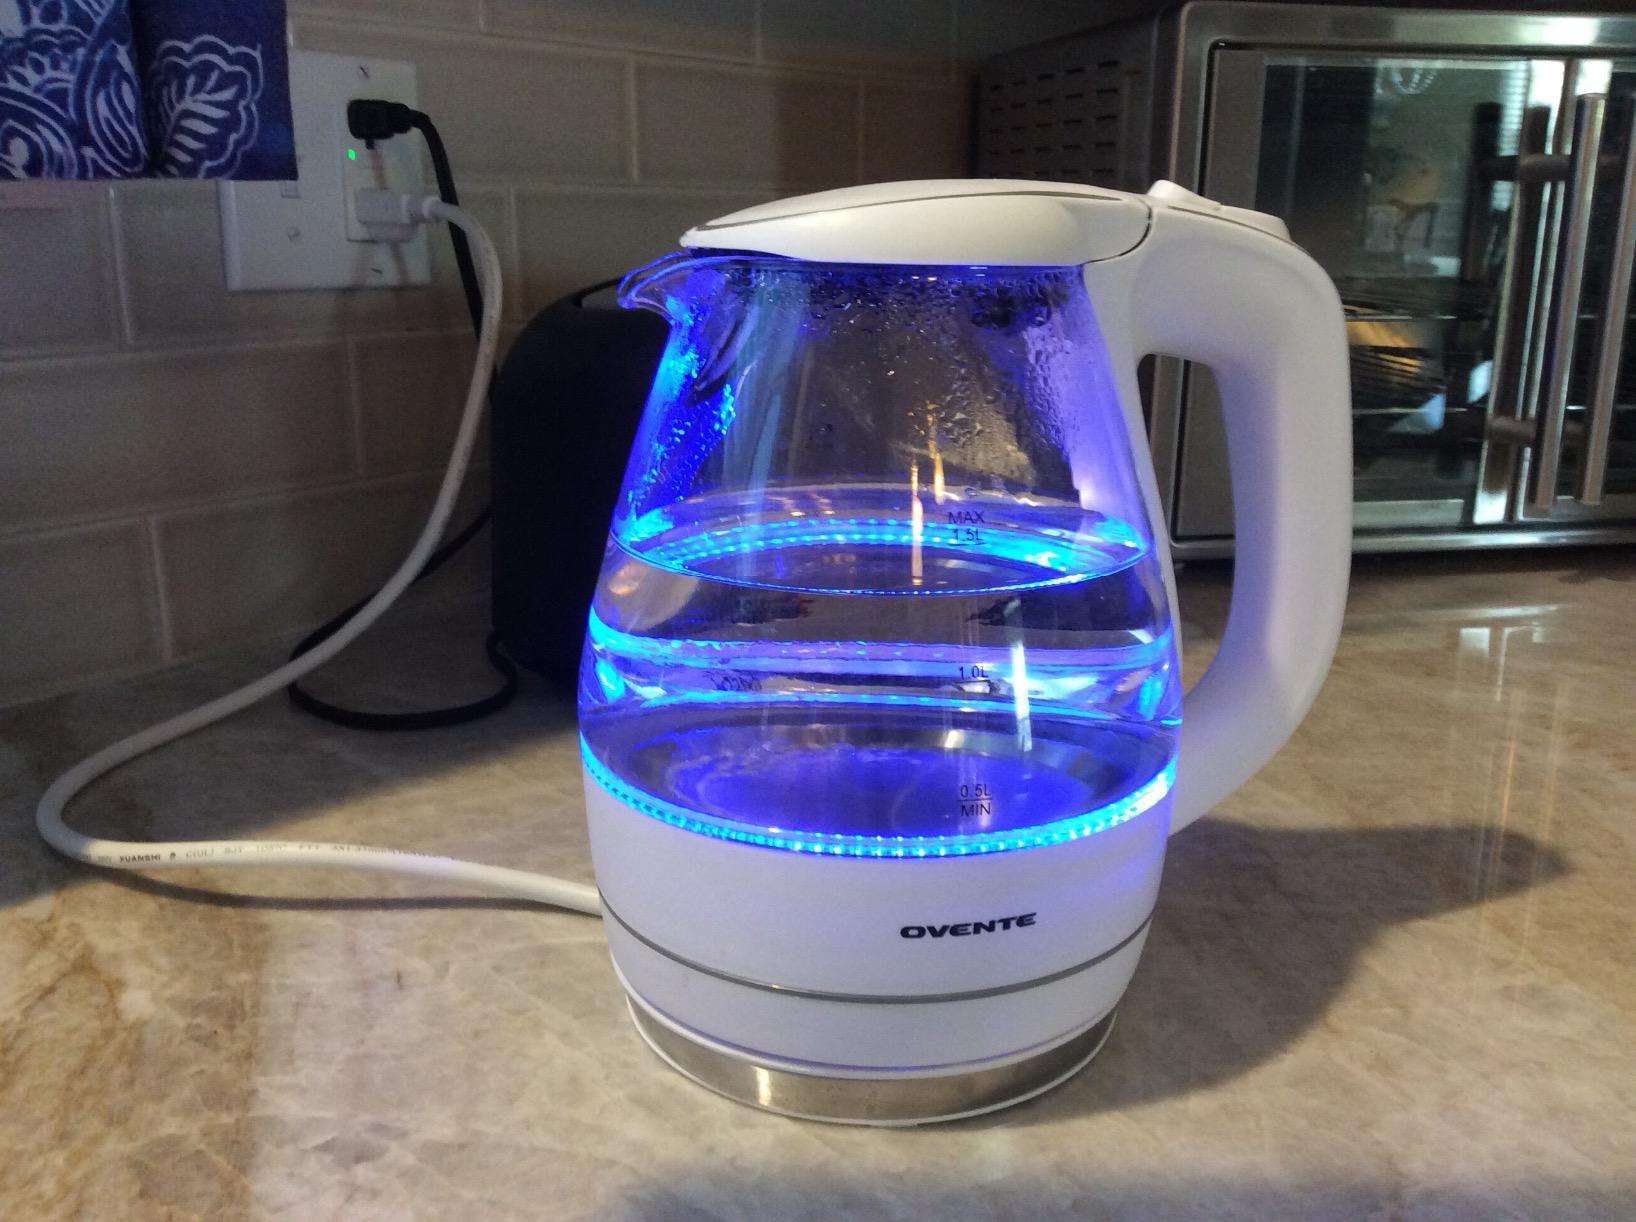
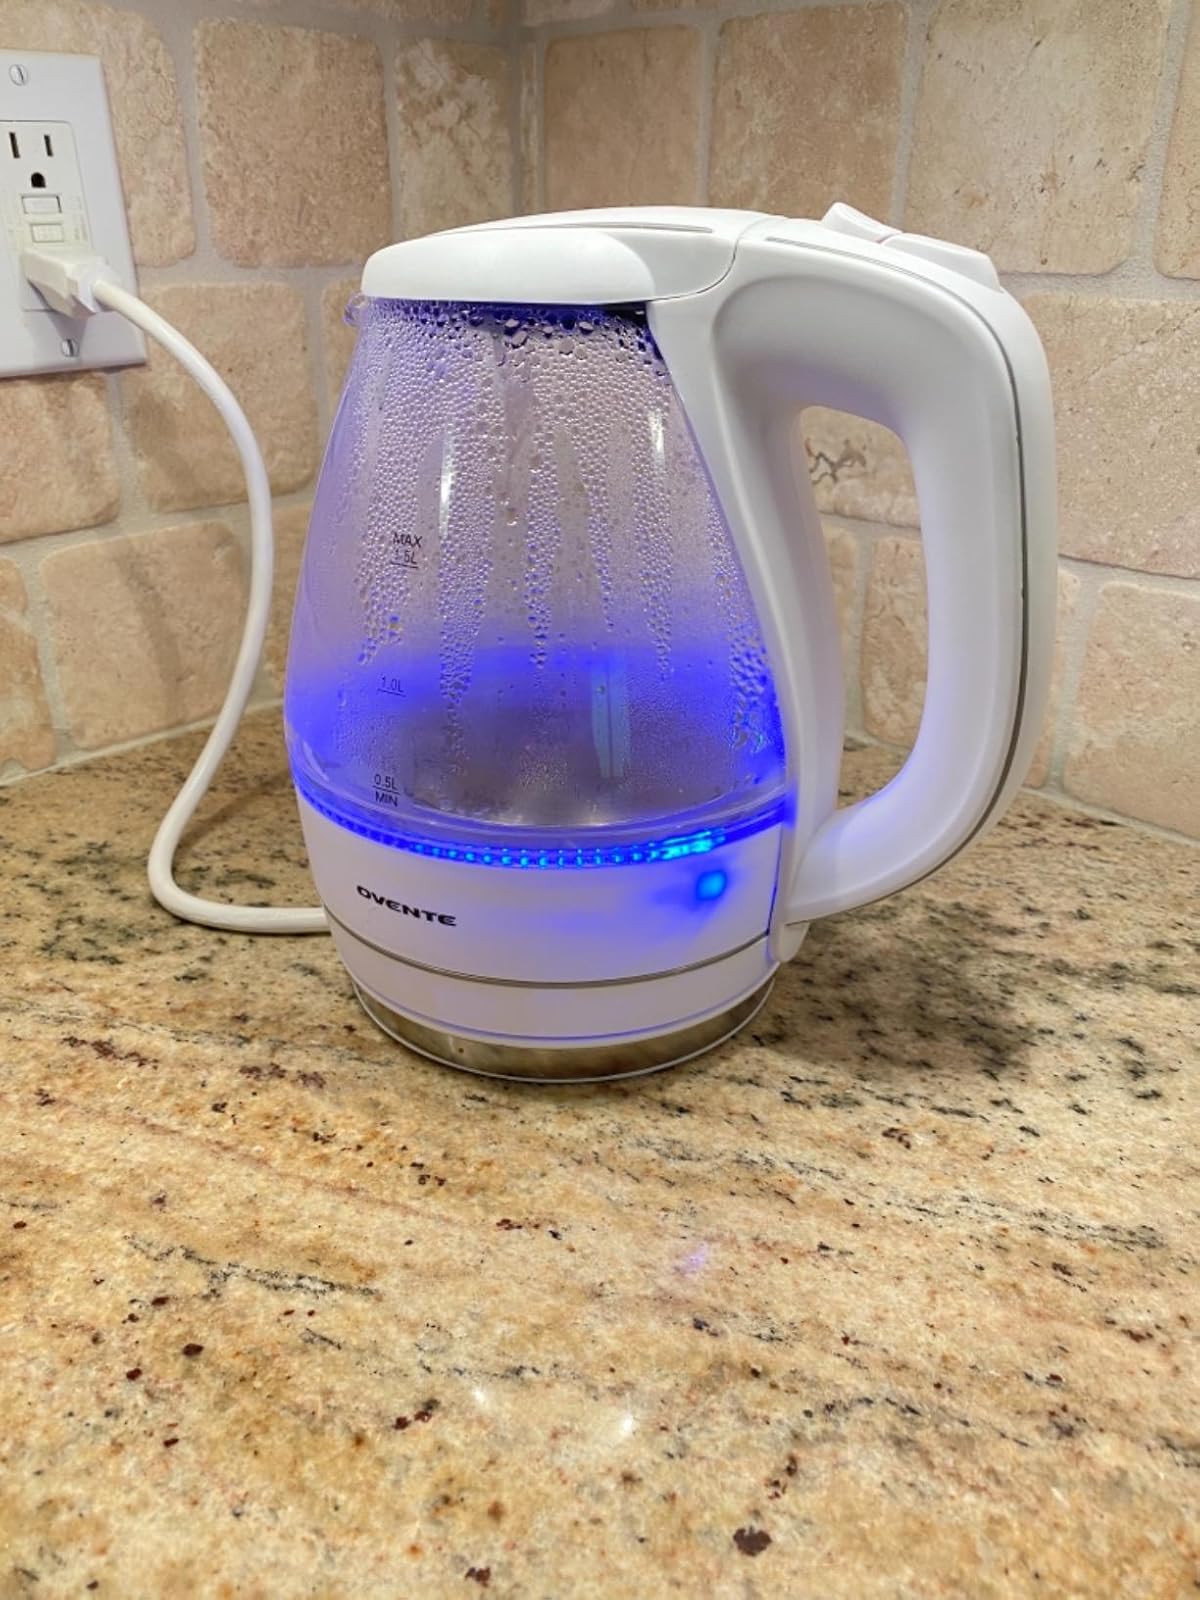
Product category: items_kettle
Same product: yes